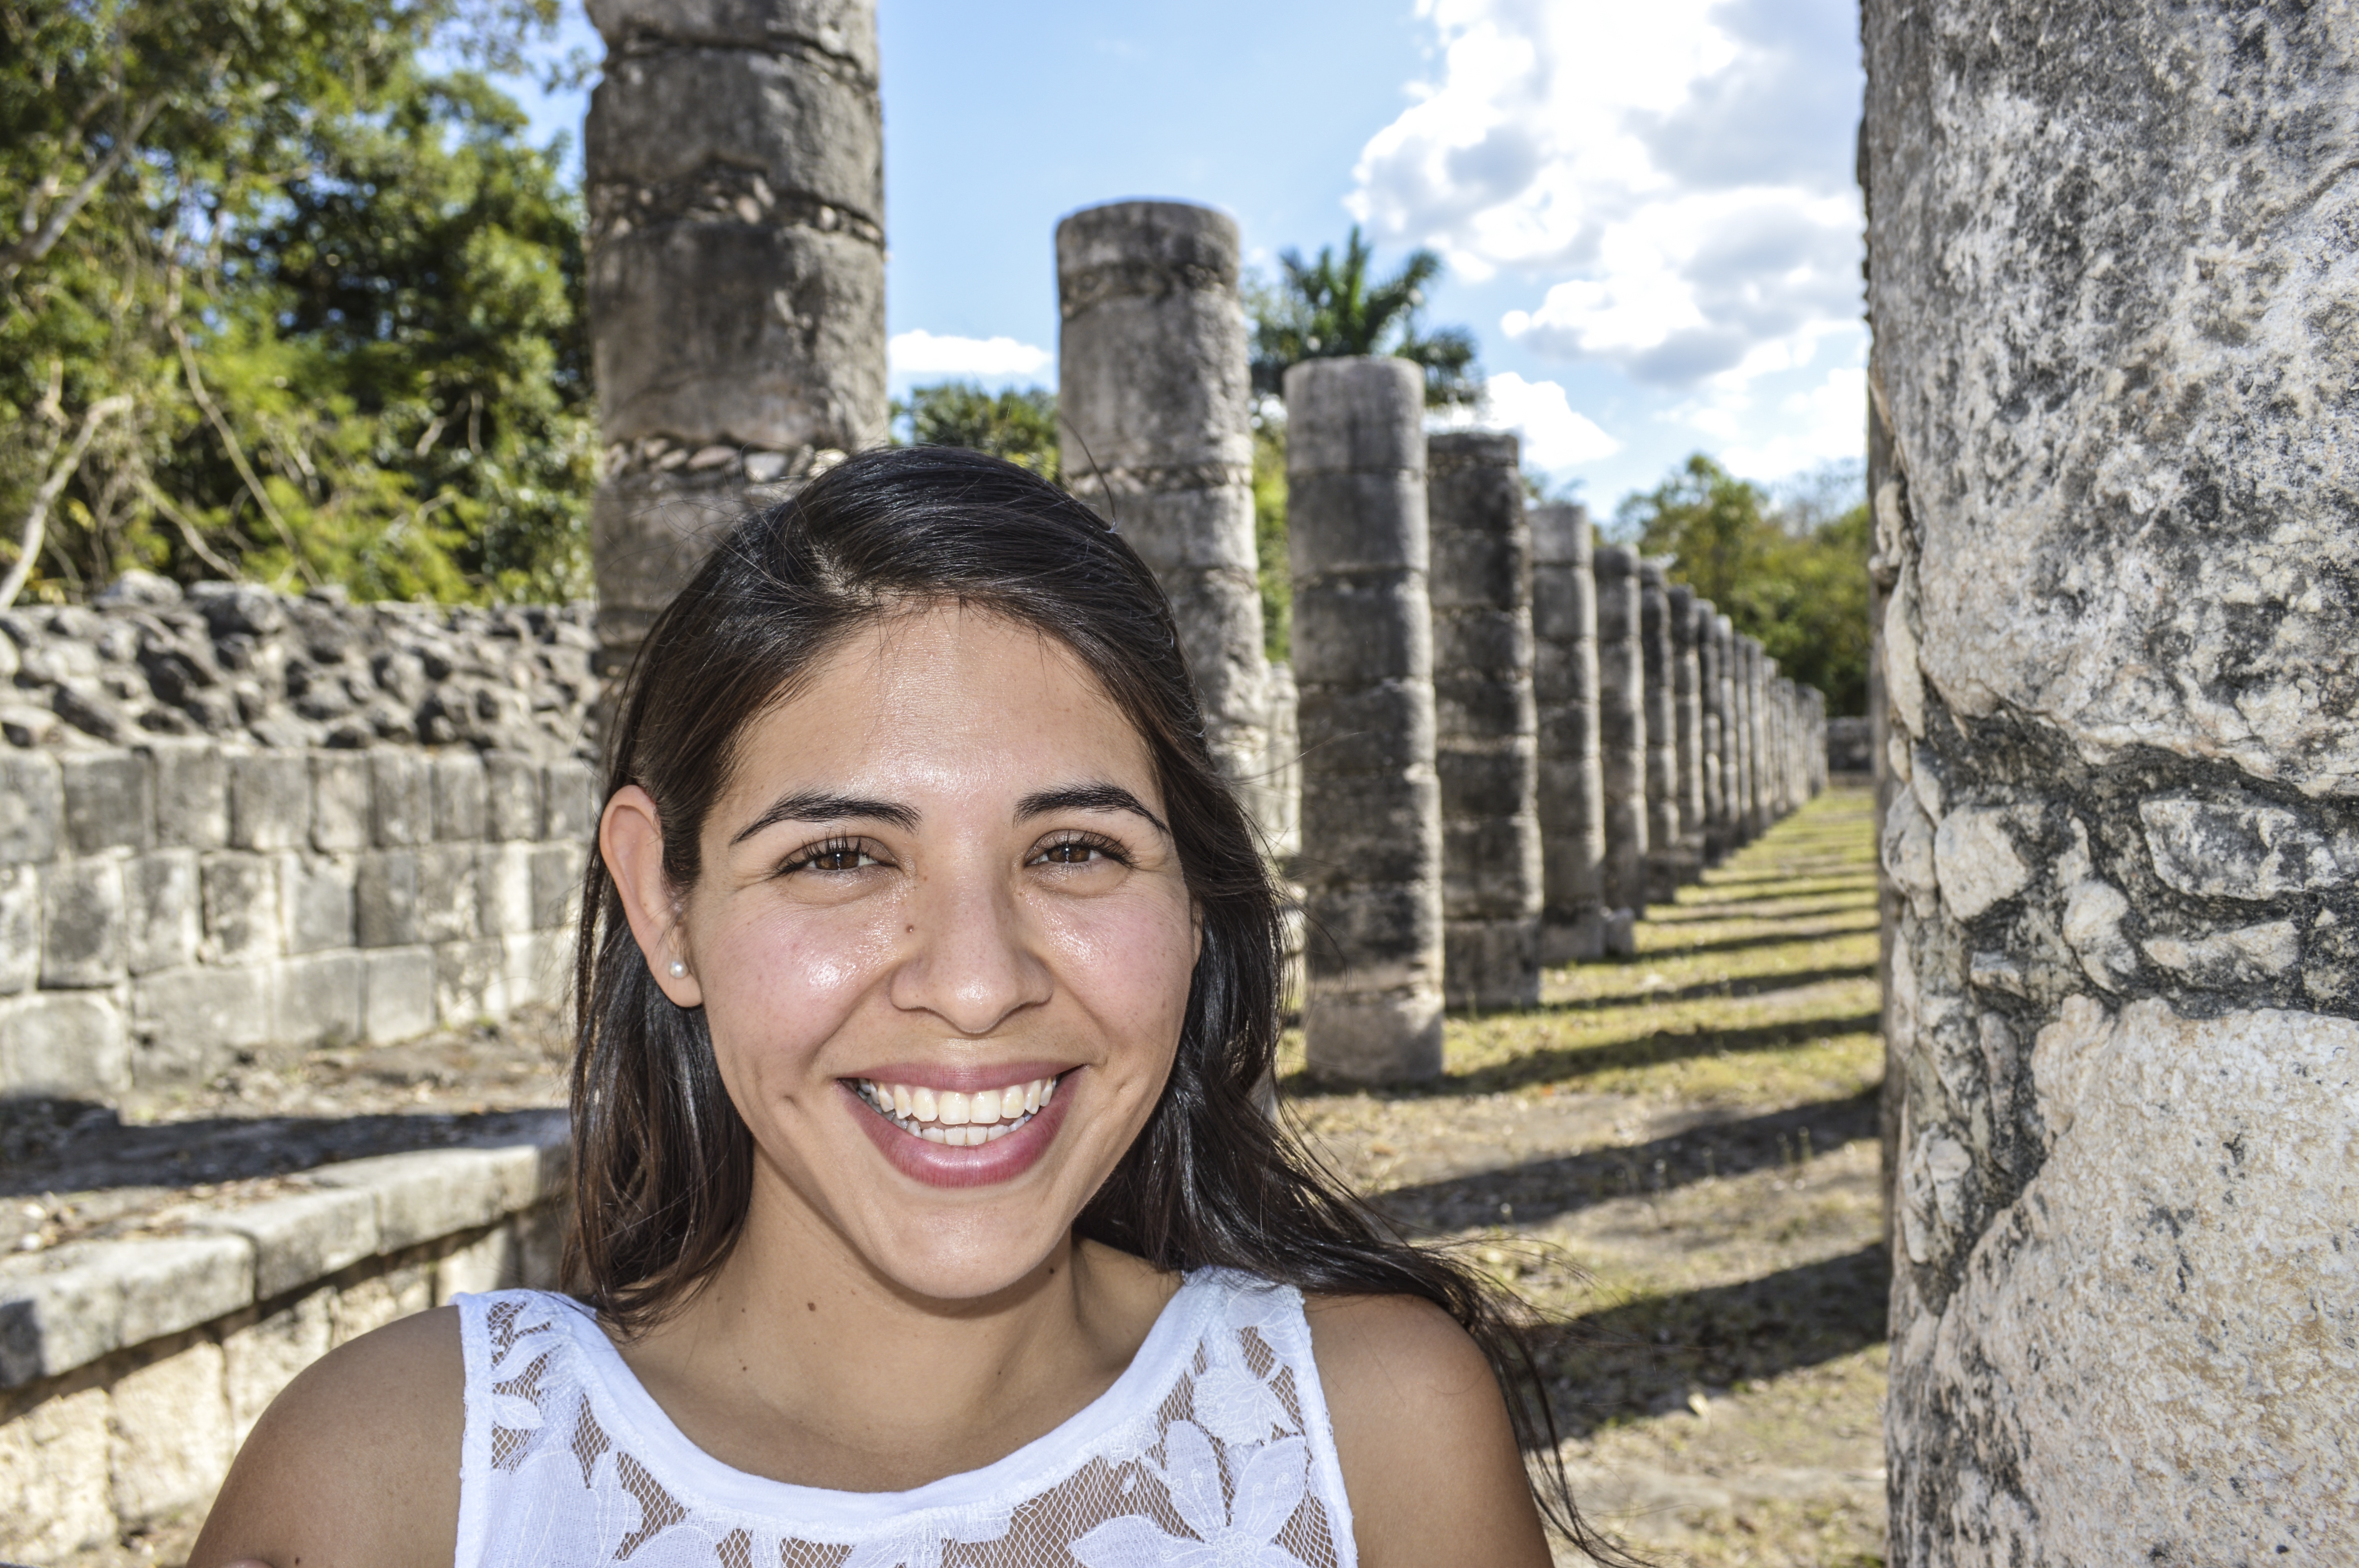
nature, architecture, people, sun, vacation, spring, pyramid, paradise, blue, tourism, smile, aztec, sunny, temple, women, mexico, photograph, culture, weekend, maya, yucatan, pyramids, chichen itza, quintana roo